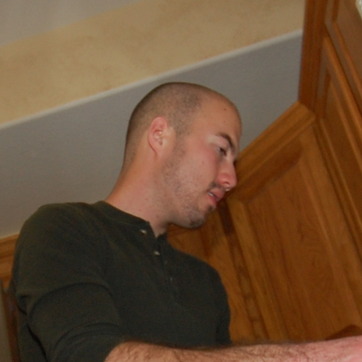
Material: skin